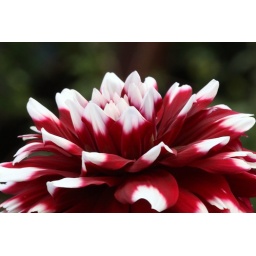
Flora and fauna in my garden today, July 8, 2009. Red and white dalia bloom.